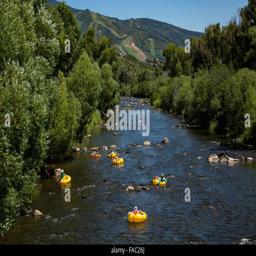
people raft using tubes down tourist attraction on a summer day